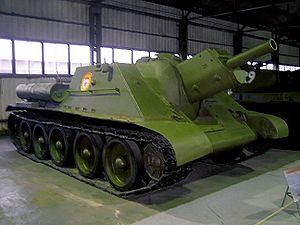
Descendant des chars rapides « BT », le T-34 est un char de combat moyen soviétique entré en service en 1940 au sein de l'Armée rouge. Il constitua un remarquable équilibre entre les trois composantes fondamentales qui caractérisent la qualité d'un blindé : la puissance de feu, la protection et la mobilité. Il joua un rôle essentiel sur le Front de l'Est au cours de la Seconde Guerre mondiale, ce qui fait du char T-34 l'un des symboles de la victoire contre le nazisme. Char légendaire, le T-34 est considéré pour beaucoup comme le meilleur blindé des forces Alliées et l'un des meilleurs chars de la Seconde Guerre mondiale. Certains généraux allemands, dont Ewald von Kleist et Heinz Guderian, reconnaissaient la supériorité du T-34 face aux panzers. Le premier disait que le T-34 était « le meilleur char du monde ». Par sa grande fiabilité et son équilibre entre les trois qualités fondamentales d'un blindé — la mobilité, la protection, la puissance de feu — le T-34 fut le premier char de combat principal produit en masse.
L'Obusier 122 mm M1938 est un obusier soviétique de la Seconde Guerre mondiale et de la Guerre froide. Fabriqué en série de 1939 à 1955, il a été jusqu'à aujourd'hui utilisé dans de nombreuses guerres importantes et autres conflits militaires de la moitié à la fin du XXᵉ siècle. Il a été le premier canon fabriqué en série pour être monté sur le canon automoteur SU-122 durant la Seconde Guerre mondiale. Selon certains experts en artillerie, le M30 fait partie des meilleurs canons soviétiques du milieu du XXᵉ siècle. L'équipement de l'artillerie de l'Armée rouge avec les canons M30 a joué un rôle majeur dans la défaite du Troisième Reich.
Le musée des Blindés de Koubinka est un musée de véhicules blindés situé à Koubinka à 63 km à l'ouest de Moscou à côté d'une base aérienne et spatiale, ouvert en 1978. Il renferme la plus grande collection de chars au monde.